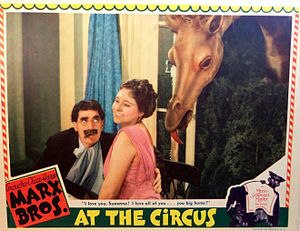
Margaret Dumont
Margaret Dumont var en amerikansk skuespiller, der især er kendt for sine roller i flere film med Marx Brothers.